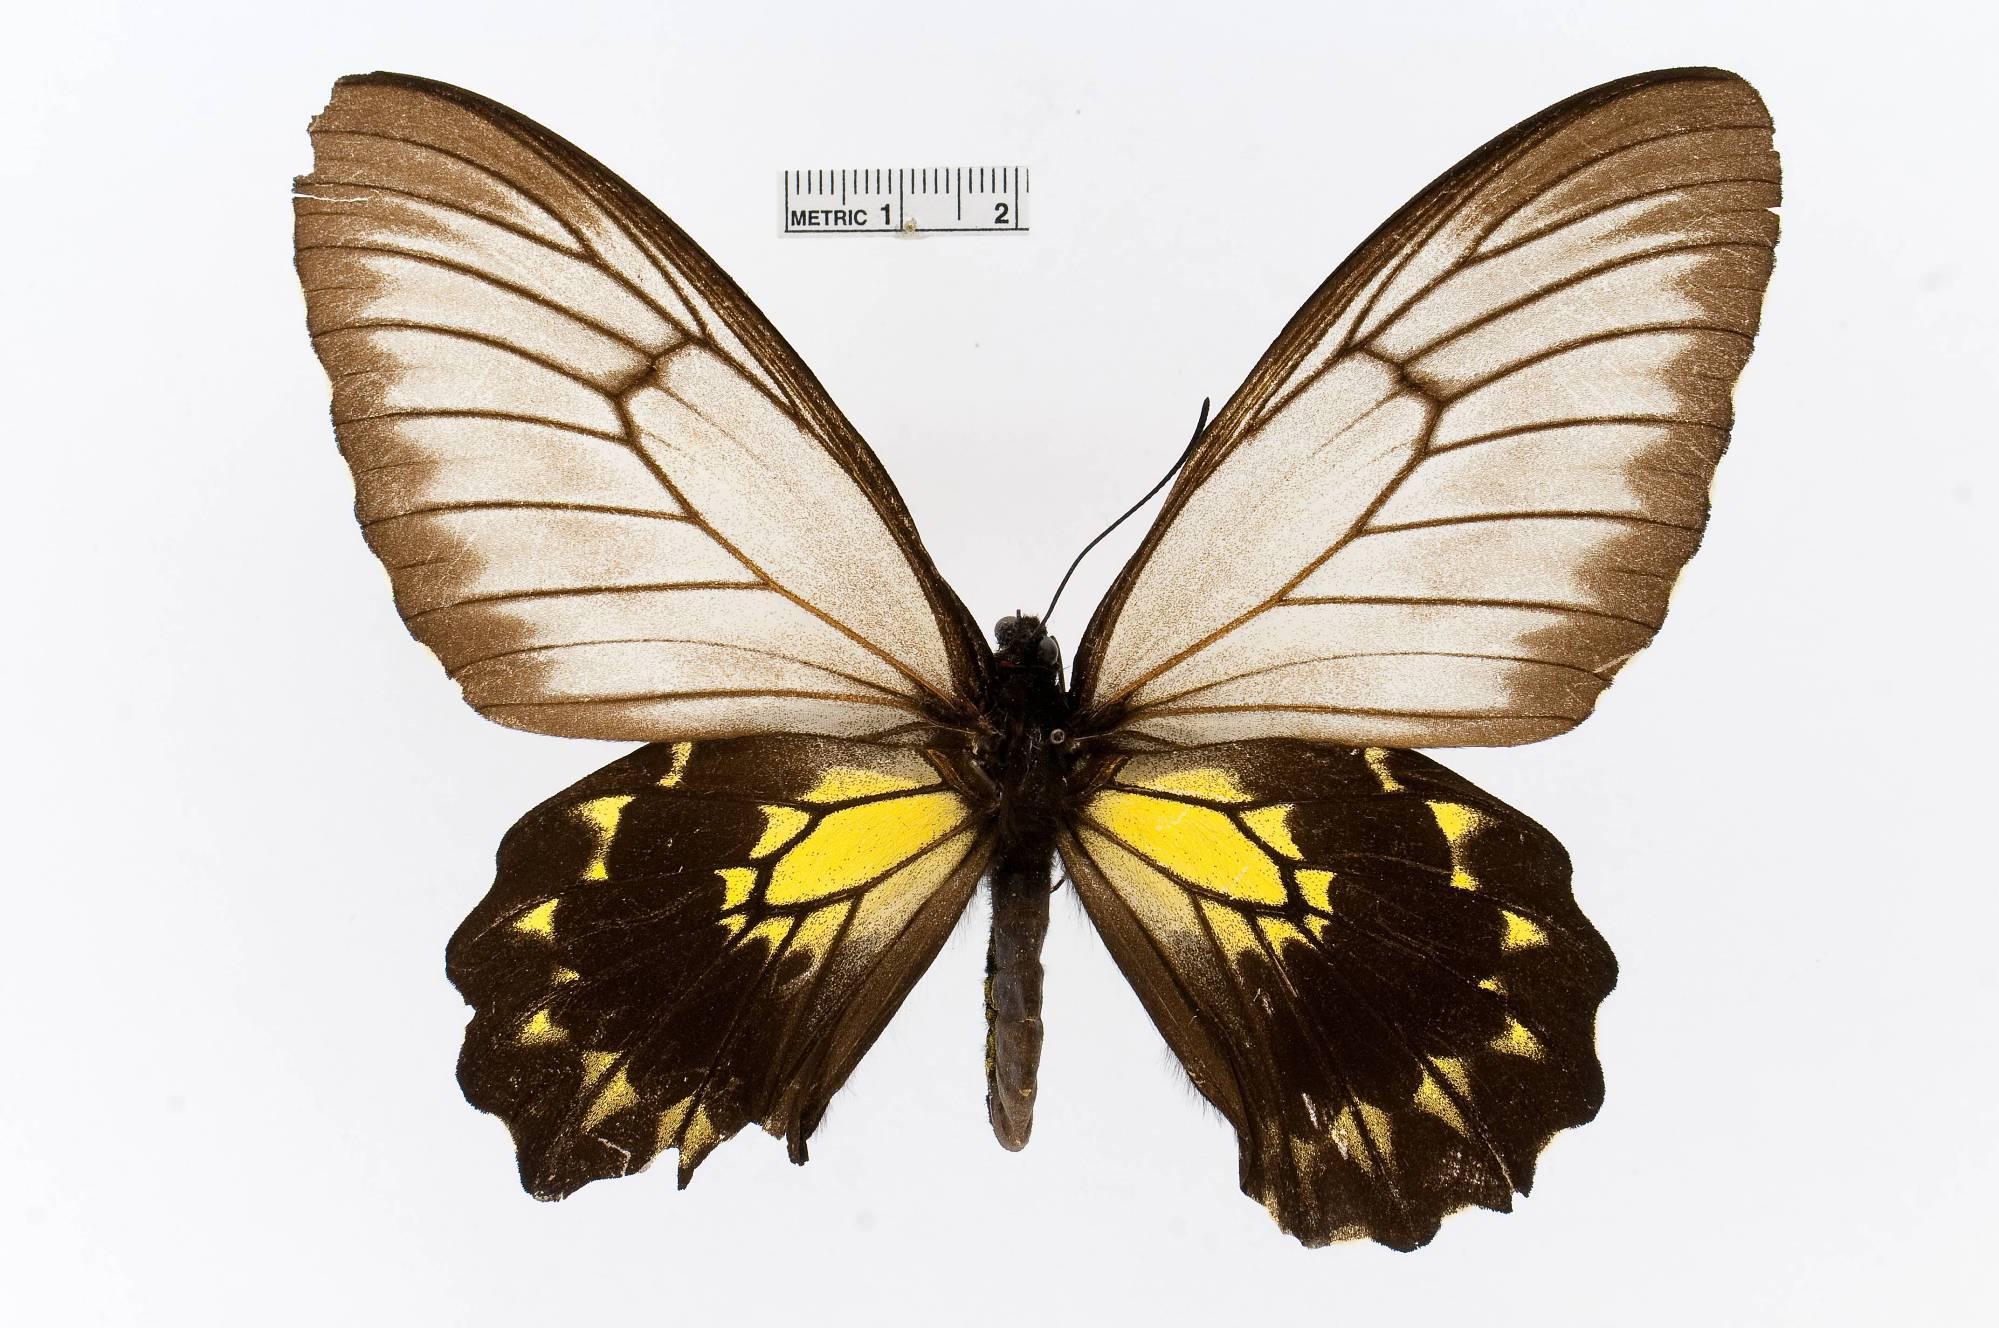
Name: Troides andromache
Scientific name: Troides andromache
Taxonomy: Animalia, Arthropoda, Insecta, Lepidoptera, Papilionidae, Papilioninae
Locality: Mt.Kinabalu, [Not Stated], Sabah
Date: [Not Stated]